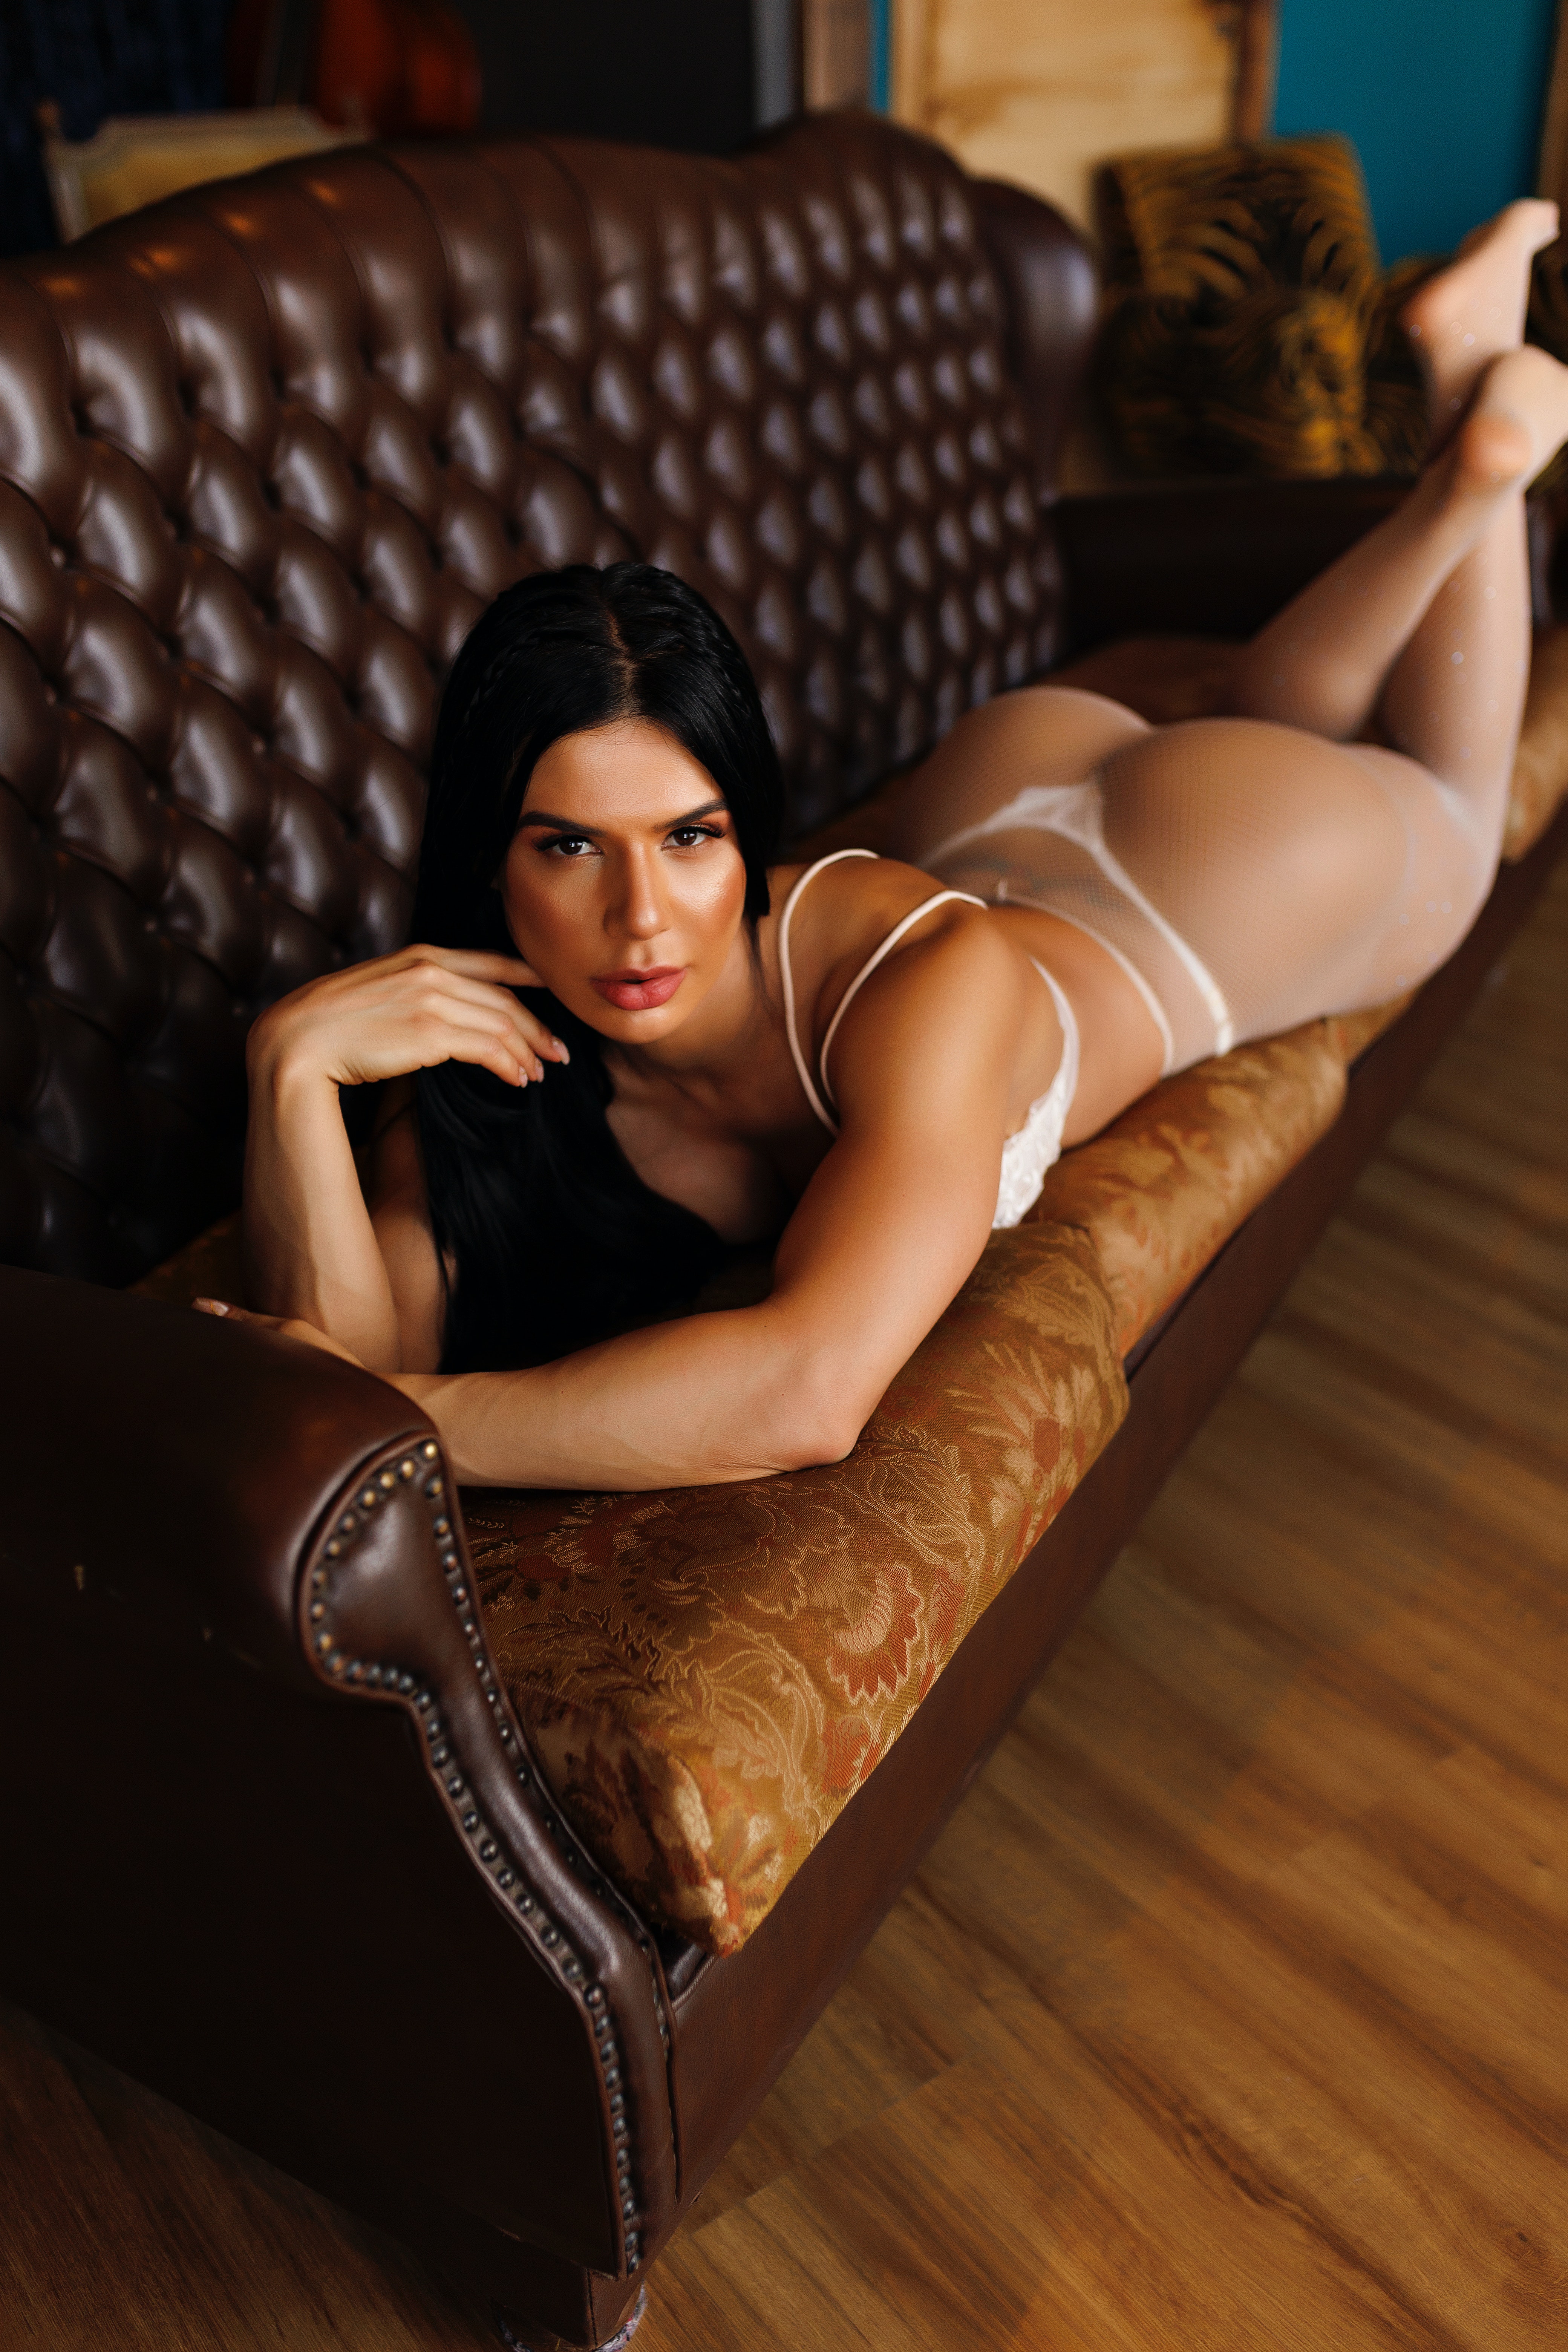
woman, furniture, couch, leg, comfort, flash photography, thigh, wood, flooring, black hair, hardwood, human leg, long hair, eyewear, living room, leisure, room, foot, knee, sitting, laminate flooring, wood flooring, brown hair, abdomen, chest, barefoot, felidae, fun, sunglasses, flesh, fur, fashion model, photo shoot, lingerie